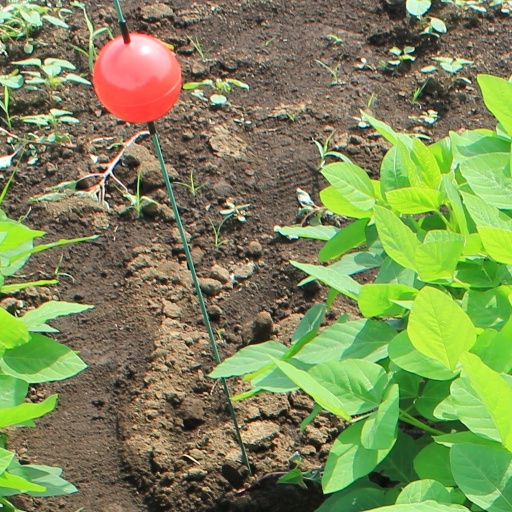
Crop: soybean